Clara Gaymard

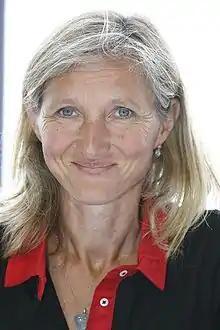
Clara Gaymard in 2008

Clara Gaymard (née Lejeune; born 27 January 1960) is a French businesswoman, official and author. She co-founded RAISE, an investment fund and philanthropic group which promotes entrepreneurial growth. She was the president of GE France from 2006 to 2016 and vice-president of GE International from 2009 to 2016.